Alejandro Utrilla Belbel

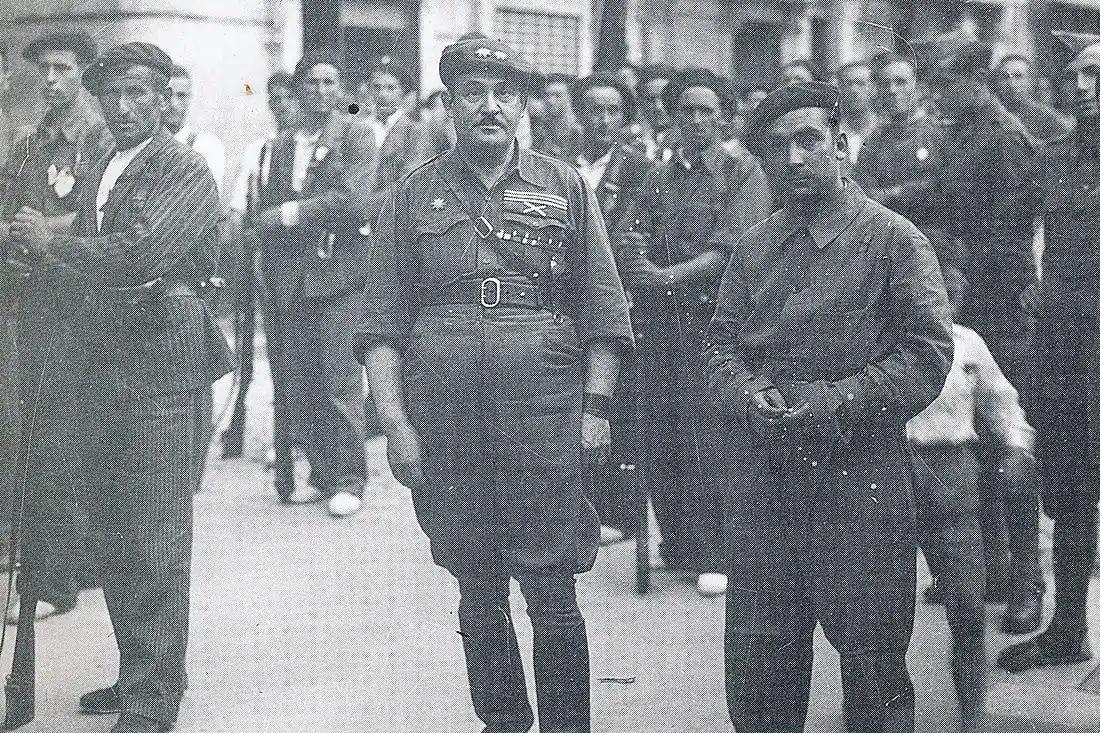
with Navarrese volunteers

The republican government of Manuel Azaña embarked on major reform of the army. The sore point within the officer corps was the method of promotion, with so-called "africanistas" opting for combat merits, and so-called "junteros" preferring the strict seniority rule. As africanistas were considered the most reactionary segment of the army Azaña sided with the junteros; strict seniority was restored and all merit promotions were retracted, subject to review. For Utrilla it boiled down to annulment of his promotion to teniente coronel; he was downgraded to comandante, though this retraction was paired with reception of Cruz de Merito Militar, second class. Some time in late 1931 or early 1932 Utrilla left Navarre and following 21 years returned to Catalonia; he was transferred to Barcelona, home to his new unit, 10. Regimento de Caballería. The service in ciudad condal did not last long. One of the objectives of the ongoing military reform was to scale down what was perceived as an overgrown officer corps; the government deployed a scheme, partially forcing and partially encouraging officers to retire. It is not clear what mechanism worked for Utrilla; in August 1932 he was declared voluntarily retired and as pensioner moved back to Alcalá la Real.